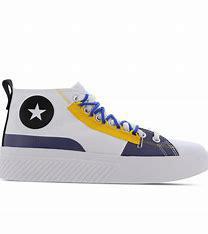
Brand: Converse
Model: UNT1TL3D